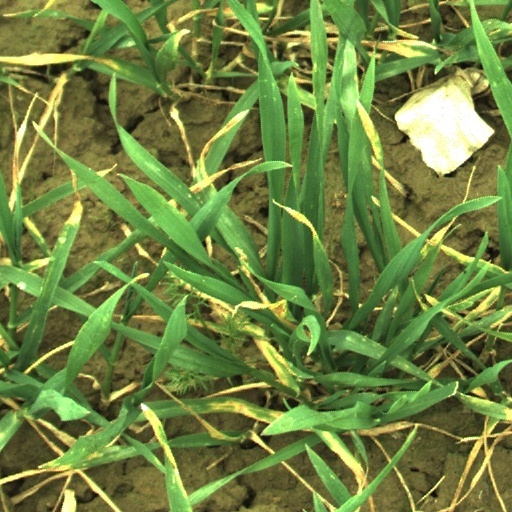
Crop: wheat